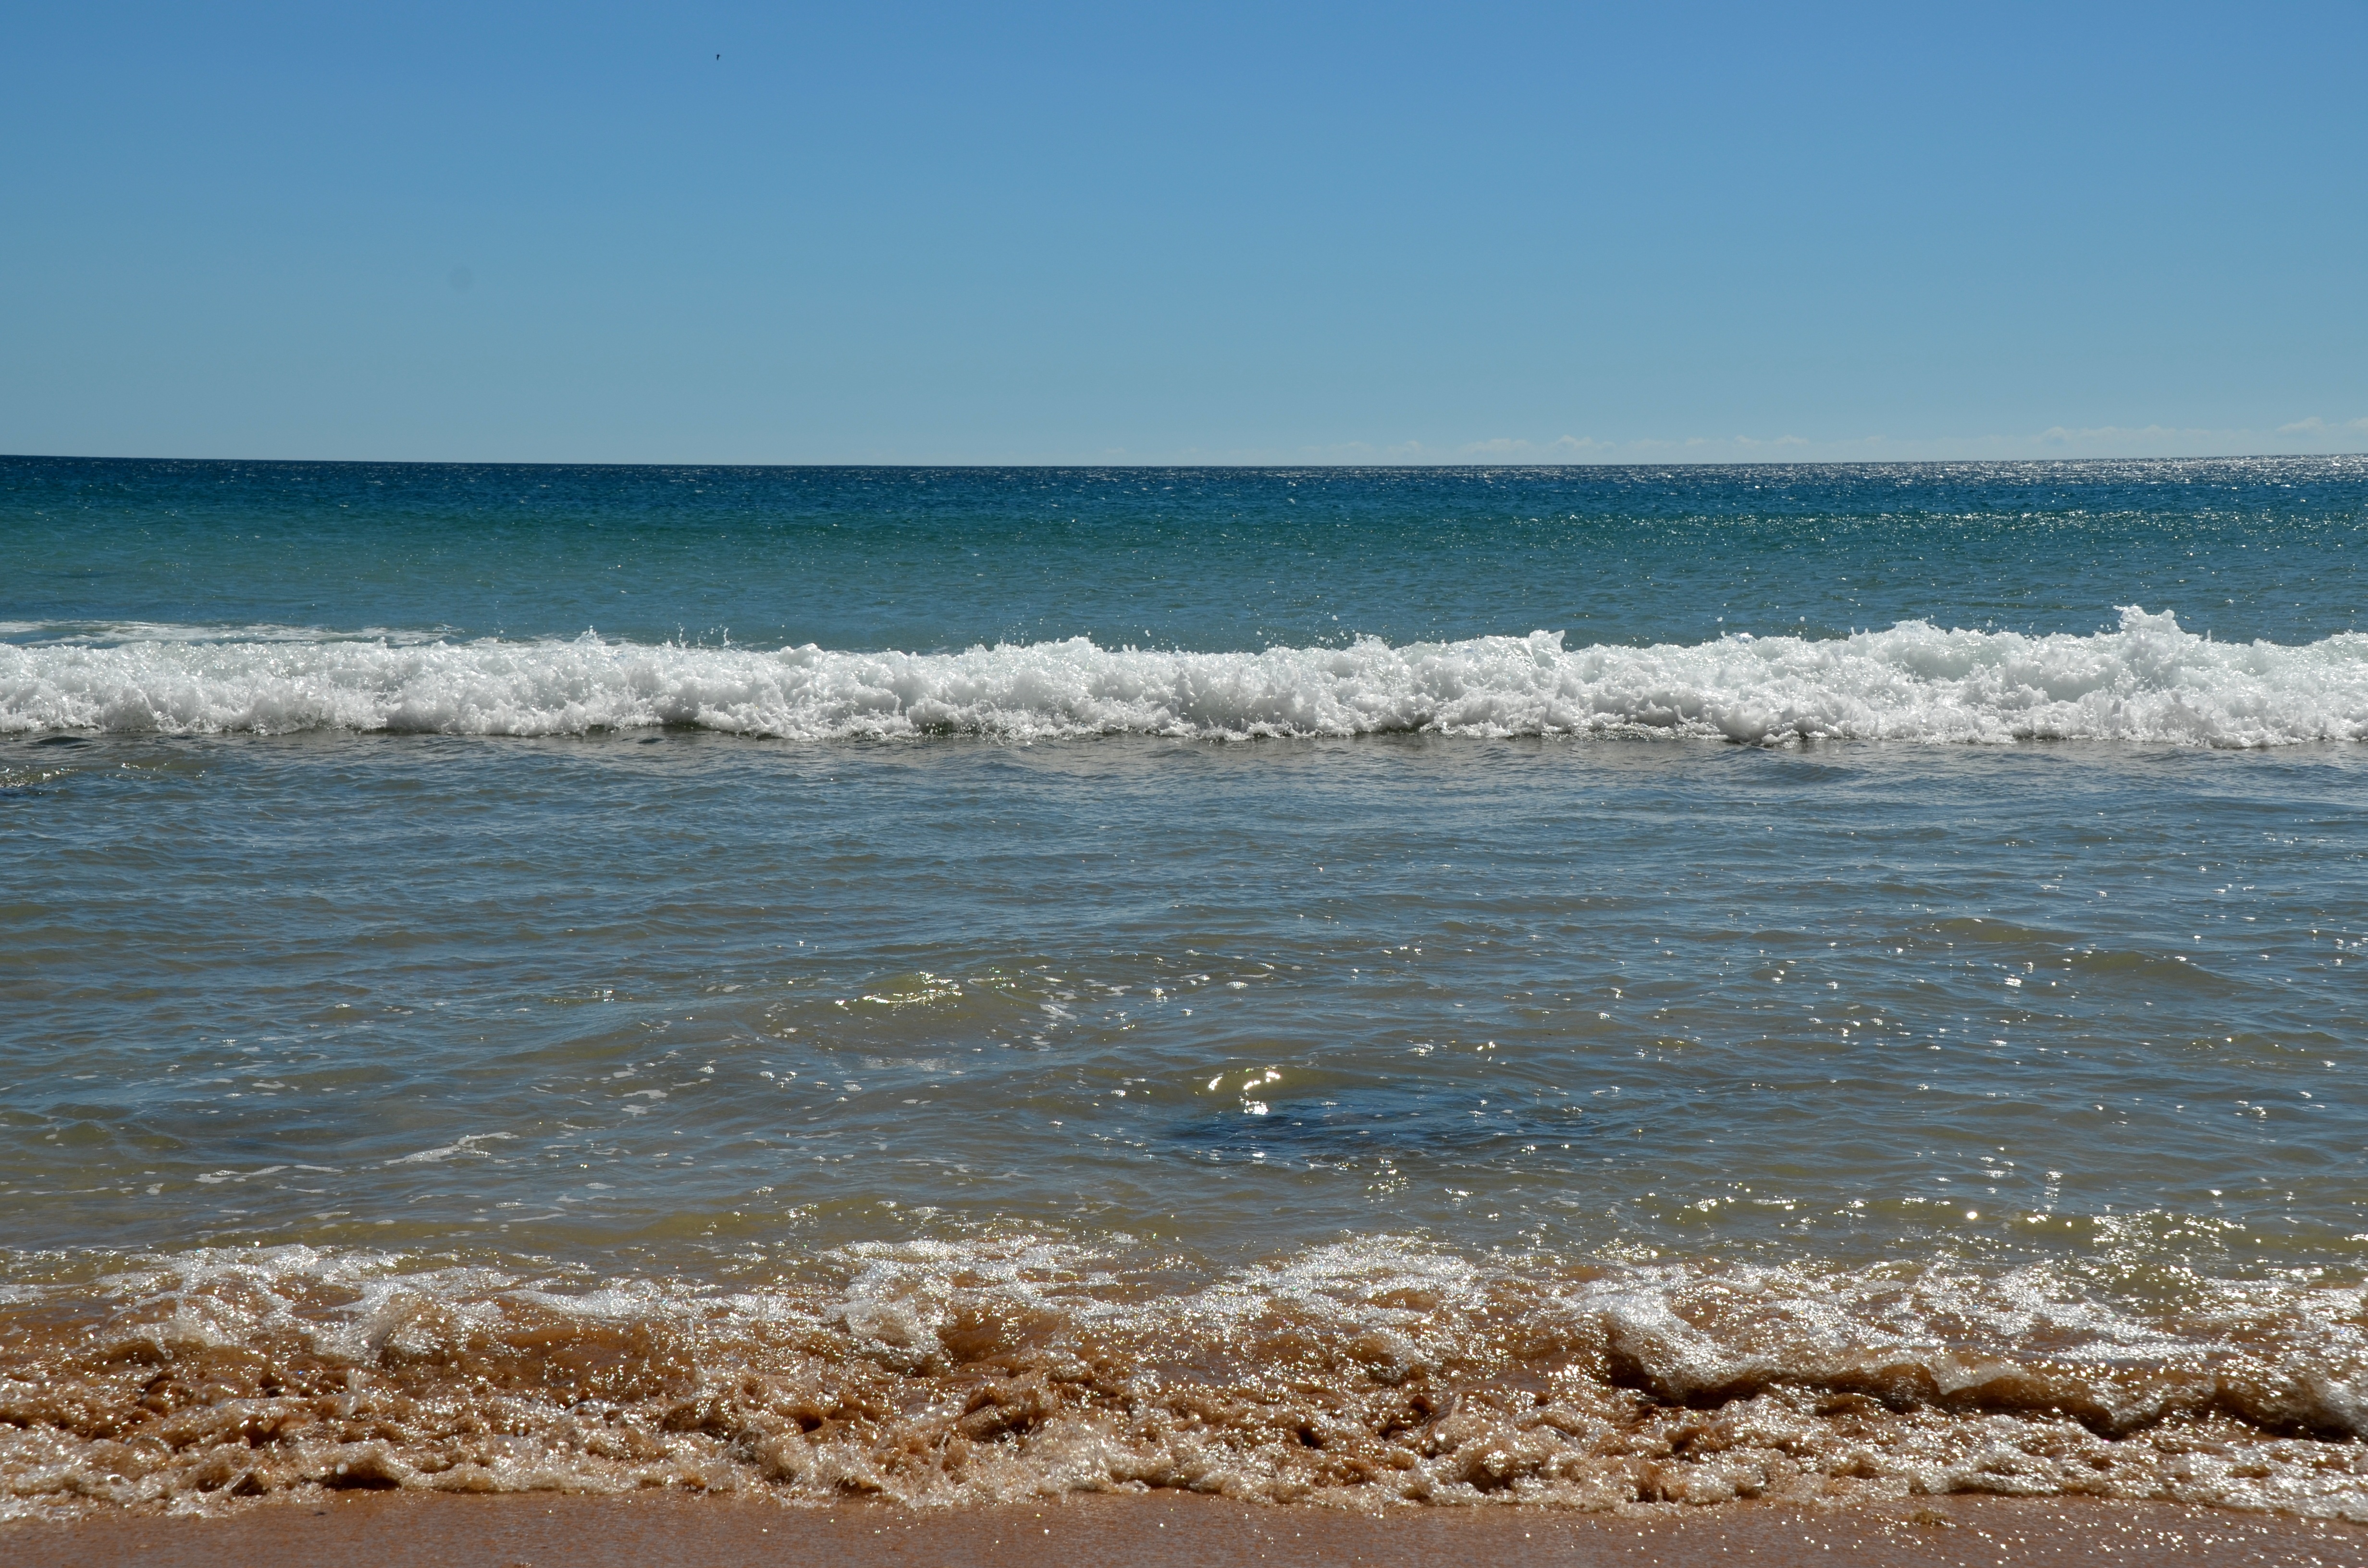
beach, sea, coast, water, sand, ocean, horizon, shore, wave, wet, vacation, foam, surf, spray, blue, body of water, wind wave